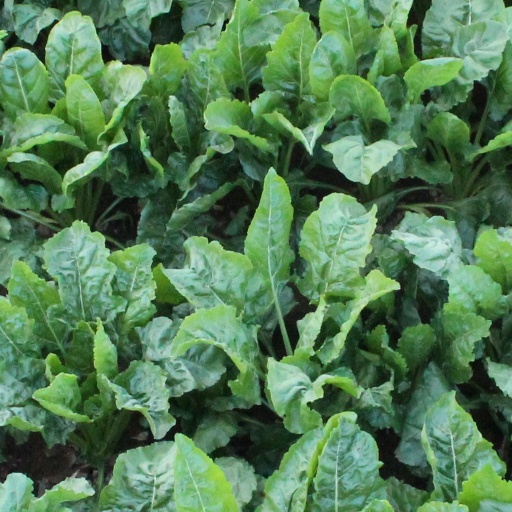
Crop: sugar beet